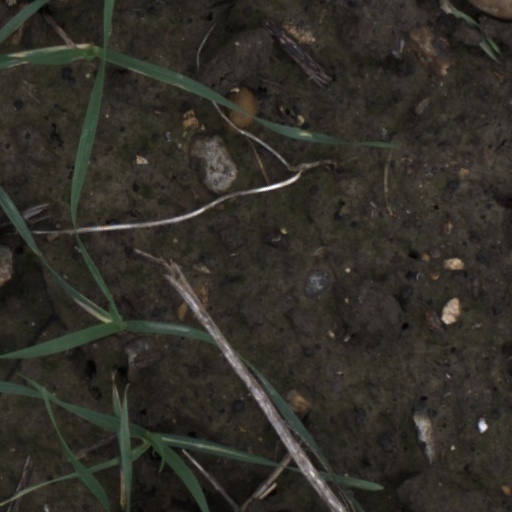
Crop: wheat